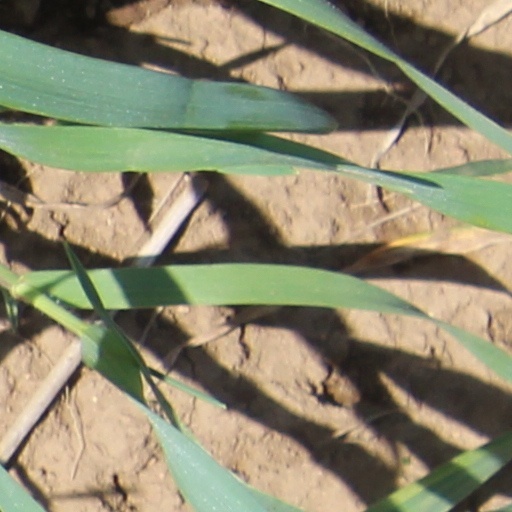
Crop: wheat